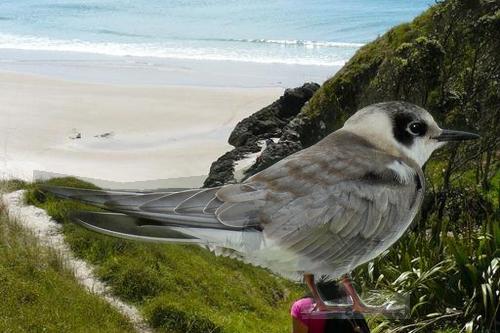
Bird species: Black_Tern
Bird type: waterbird
Background: water